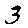
Label: 3